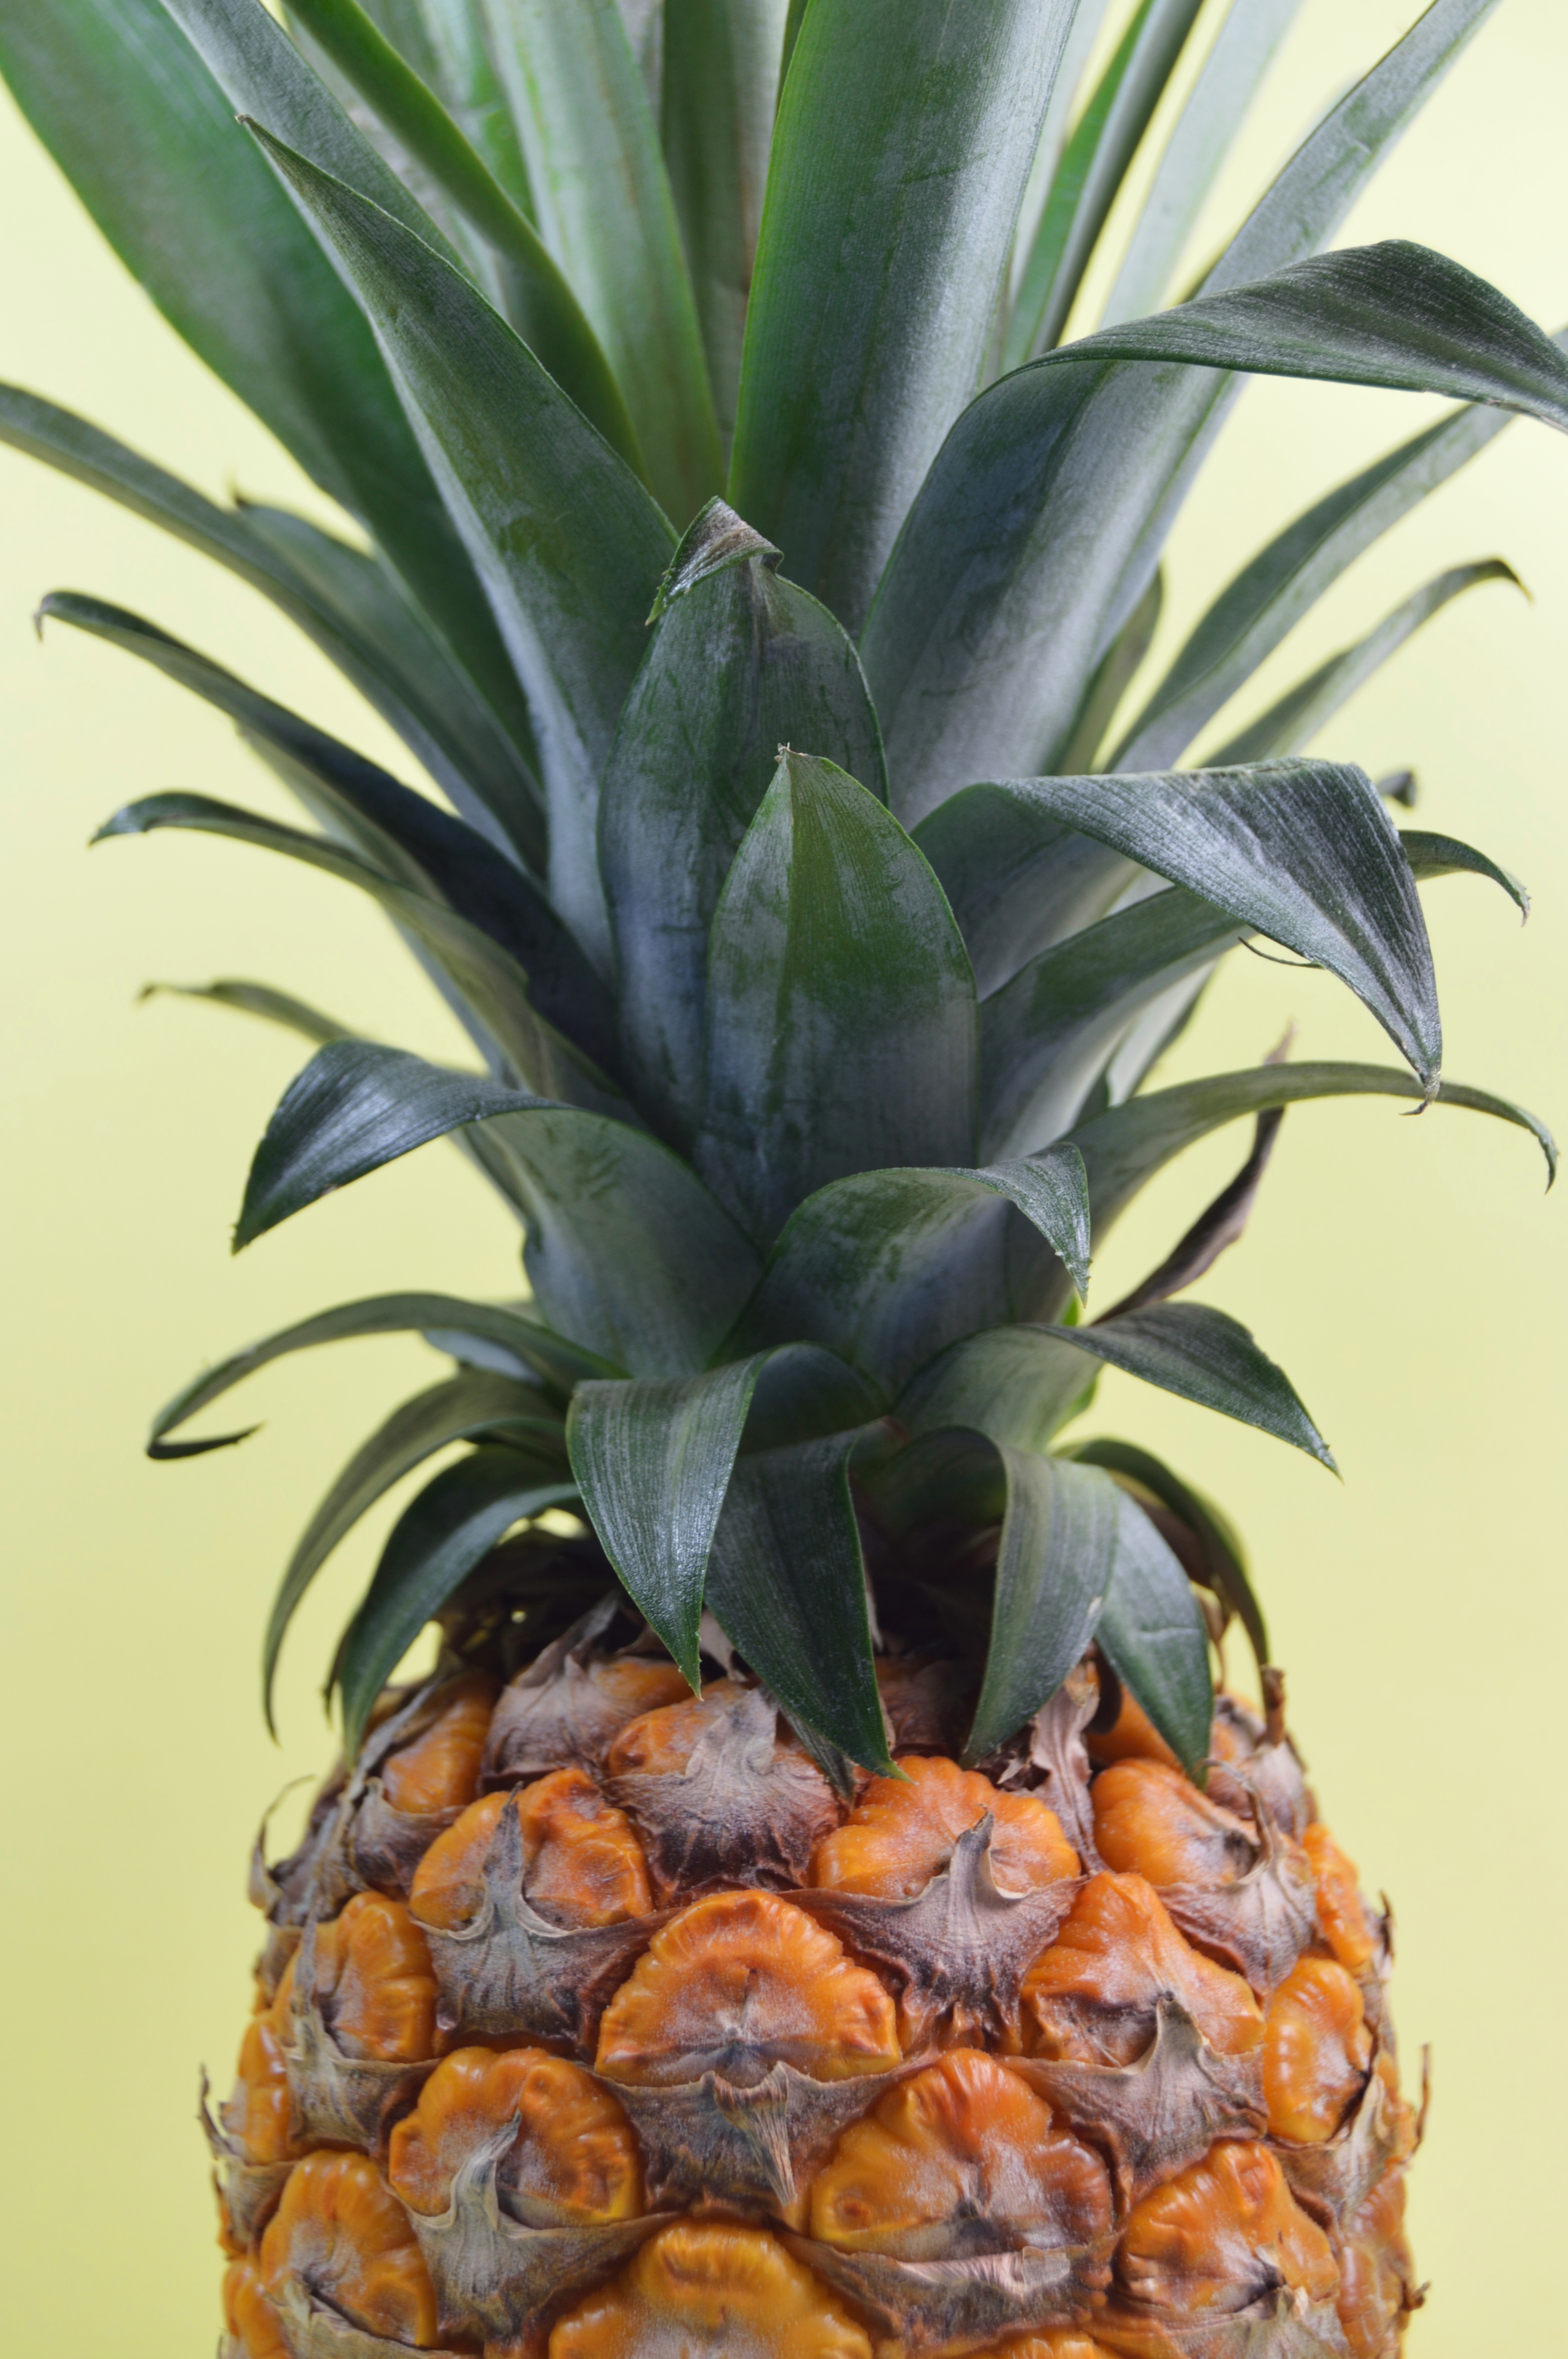
plant, fruit, sweet, leaf, food, green, produce, tropical, natural, fresh, yellow, juicy, pineapple, vitamin, raw, diet, bless you, organic, approach, flowering plant, ananas, bromeliaceae, land plant, arecales